The Still Alarm

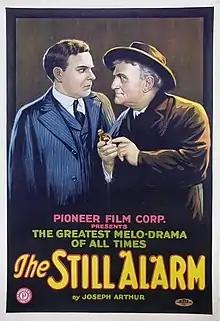
Film poster for 1918 silent film version of "The Still Alarm"

A 1911 film version was directed by Francis Boggs and starred Robert Z. Leonard, Herbert Rawlinson, and Al Ernest Garcia. William Selig produced the film, which has been preserved by the Museum of Modern Art Department of Film.